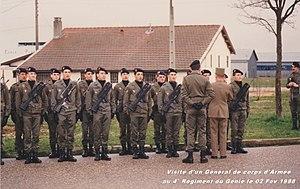
Visite d'un Général de corps d'Armée le 02.Fév.1988
Le 4ᵉ régiment du génie est un régiment du génie français, c'est-à-dire une unité spécialisée dans le génie militaire de l'armée française.